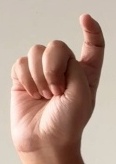
ASL sign: X